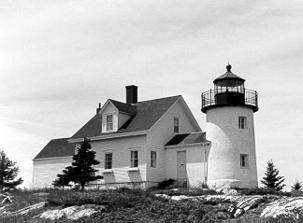
Building: Pumpkin Island Light
Country: United States of America
Year built: 1854
Lighthouse in Maine, US Lighthouse Pumpkin Island Light US Coast Guard photo Location Pumpkin Island, Deer Isle, Maine Coordinates 44°18′33″N 68°44′34.4″W / 44.30917°N 68.742889°W / 44.30917; -68.742889 Tower Constructed 1854 Foundation Stone Construction Brick Automated 1930 Height 25 feet (7.6 m) Shape Conical Tower Markings White Heritage National Register of Historic Places listed place Light First lit 1855 Deactivated 1933 Lens Fifth Order Fresnel Lens Pumpkin Island Light Station U.S. National Register of Historic Places U.S. Historic district Area 3 acres (1.2 ha) MPS Light Stations of Maine MPS NRHP reference No. 87002537 Added to NRHP February 1, 1988 Pumpkin Island Light is a lighthouse on Pumpkin Island, at the northwestern entrance to Eggemoggin Reach, a channel running northwest to southeast between Penobscot Bay and Blue Hill Bay on the central-eastern coast of Maine . The light station was established in 1854 and discontinued in 1933. It was listed on the National Register of Historic Places as Pumpkin Island Light Station on February 1, 1988. The island and former light station are privately owned. Description and history Pumpkin Island is roughly 3 acres (1.2 ha) in size and is located off the northern tip of Little Deer Island on the east side of Penobscot Bay . The channel to the east of the island, Eggemoggin Reach, connects Penobscot Bay to Blue Hill Bay further east. The island was chosen (in preference to a site on the mainland to the north) in 1852 to be the site of the station marking the northwestern end of the channel. Construction began in 1854, and the station entered service the following year. The tower is a round brick structure, measuring 22 feet (6.7 m) from its base to the light. It is capped by an octagonal lantern house that was installed in about 1890, replacing an original larger unit. An iron walkway with railing surround the lantern house. There are two windows in the tower, and a frame workroom to the south connects it to the keeper's house. The house is a small, three-bay, single-story, wood-frame clapboarded structure, with a single gabled dormer on the east side and a wing (added in 1887) extending to the south. A small brick oil house stands a short way off, and there is a wood-frame boathouse, built in 1885 and enlarged in 1906, at the boat slip on the north end of the island. The light station was built as part of a comprehensive plan for providing aids to navigation on the east side of Penobscot Bay that was developed in the early 1850s. The light was operated until 1933, when it was discontinued and sold. The island and buildings have remained in private hands since that time. See also List of lighthouses in Maine National Register of Historic Places listings in Hancock County, Maine References